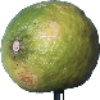
Label: limes